Nankai 8300 series

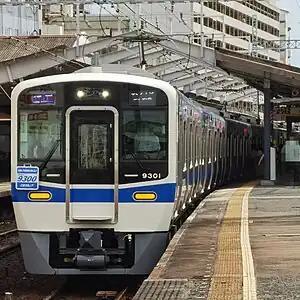
A 9300 series set with inaugural headmark, September 2023

The 9300 series fleet entered service for the Semboku Rapid Railway on 8 August 2023.